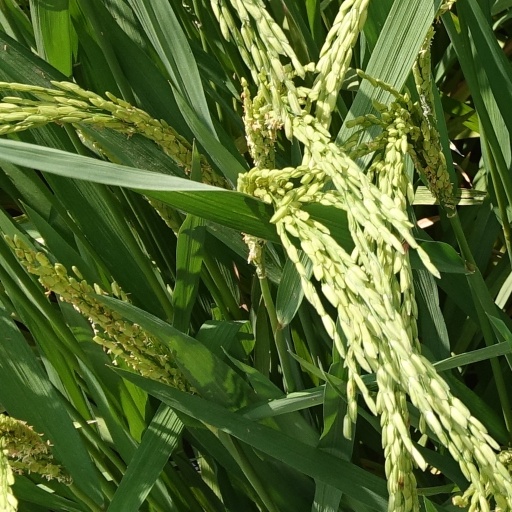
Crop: rice